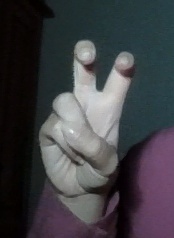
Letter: toot